Sally-Billy House

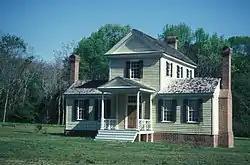
Sally-Billy House, July 1971

Sally-Billy House is a historic plantation house located at Halifax, Halifax County, North Carolina. It was built about 1804, and consists of a two-story, one bay, pedimented central block flanked by two-bay one-story wings. The frame dwelling is sheathed in weatherboard. The house was moved to its present location in December 1974.